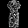
Label: Dress